Gerald Page-Hanify

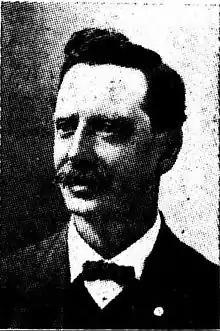
Gerald Page-Hanify

Gerald Page-Hanify (23 July 1860 – 11 February 1922) was a member of the Queensland Legislative Council.